Demófilo

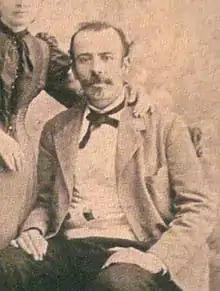
Antonio Machado Álvarez

Antonio Machado Álvarez, better known by his pseudonym Demófilo (Santiago de Compostela, 1848 – Seville, 4 February 1893), was a Spanish writer, anthropologist, and folklorist. He was the son of the noted Spanish folklorist, Cipriana Álvarez Durán.